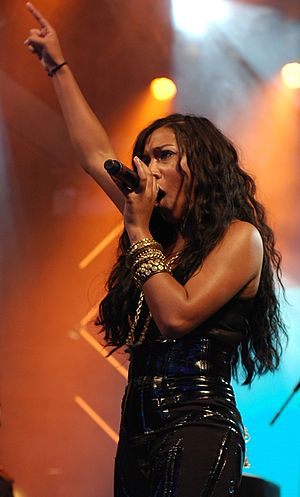
Melanie Fiona
Melanie Fiona er en canadisk sangerinde.